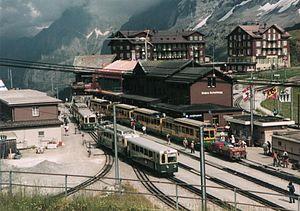
La Kleine Scheidegg est un col ferroviaire suisse entre l'Eiger et le Lauberhorn dans l'Oberland bernois à 2 061 m d'altitude. Il est situé à la frontière des communes de Lauterbrunnen et de Grindelwald.